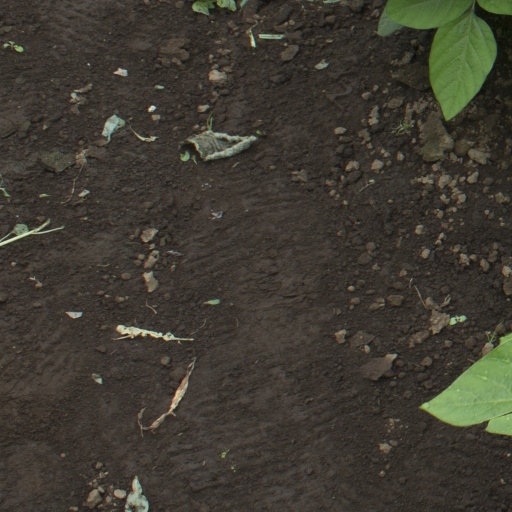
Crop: soybean